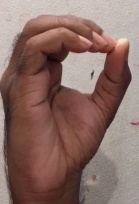
ASL sign: O